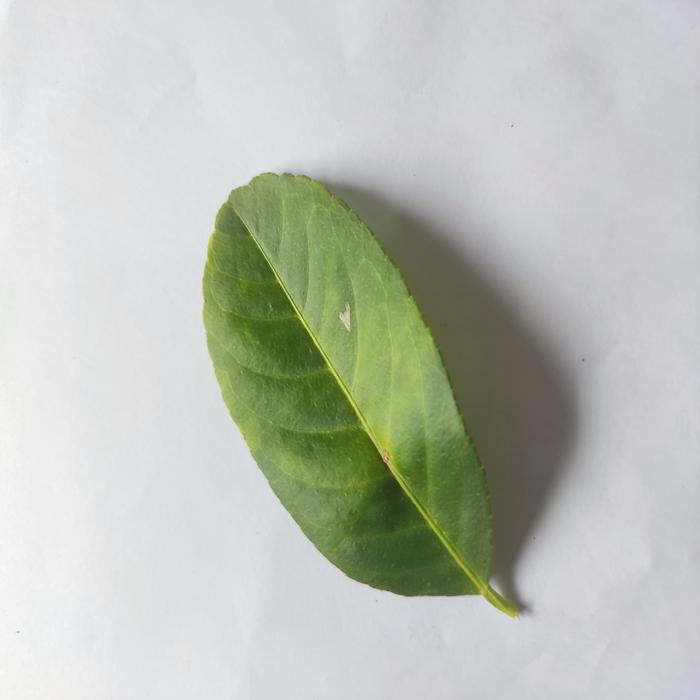
Crop: Lemon
Leaf condition: Citrus